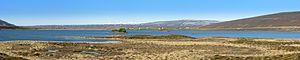
Le Vestmannsvatn, toponyme islandais signifiant littéralement en français « le lac des Hommes de l'Ouest », est un lac situé dans le Nord de l'Islande, au débouché de la Reykjadalur et à une trentaine de kilomètres au sud de Húsavík. D'une superficie de 2,4 km² et d'une profondeur de 10 mètres, il est alimenté par la Reykjadalsá et se vide par l'Eivindarlækur. Le lac est renommé pour la pêche et notamment la présence de saumon.